1998–99 NBL season

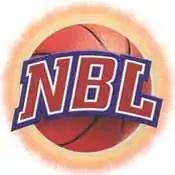

The 1998–99 NBL season was the 21st season of competition since its establishment in 1979. A total of 11 teams contested the league. This season marked the first summer season for the NBL. The Townsville Suns were renamed the Townsville Crocodiles